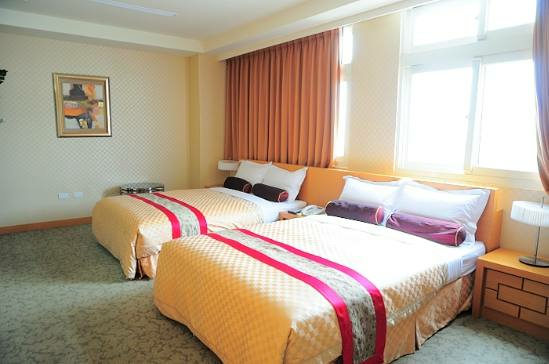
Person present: No